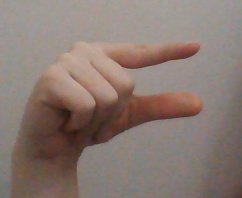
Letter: dal